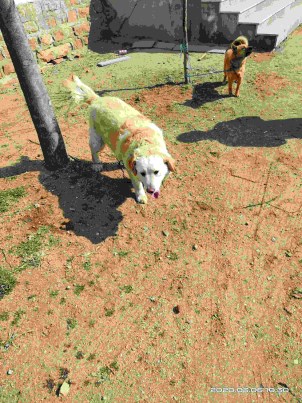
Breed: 5355-n000126-golden_retriever